Great Indian Peninsula Railway

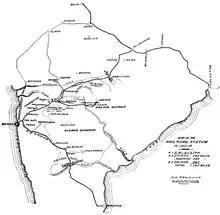
Extent of Great Indian Peninsula Railway network in 1870

The Great Indian Peninsula Railway (reporting mark GIPR) was a predecessor of the Central Railway (and by extension, the current state-owned Indian Railways), whose headquarters was at the Boree Bunder in Mumbai (later, the Victoria Terminus and presently the Chhatrapati Shivaji Maharaj Terminus). The Great Indian Peninsula Railway Company was incorporated on 1 August 1849 by the (12 & 13 Vict. c. lxxxiii) of the Parliament of the United Kingdom. It had a share capital of 50,000 pounds. On 21 August 1847 it entered into a formal contract with the East India Company for the construction and operation of a railway line, 56 km long, to form part of a trunk line connecting Bombay with Khandesh and Berar and generally with the other presidencies of India. The Court of Directors of the East India Company appointed James John Berkeley as Chief Resident Engineer and Charles Buchanan Ker and Robert Wilfred Graham as his assistants. It was India's first passenger railway, the original 21 miles (33.8 km) section opening in 1853, between Bombay (Mumbai) and Tanna (now Thane). On 1 July 1925, its management was taken over by the government. On 5 November 1951, it was incorporated into the Central Railway.